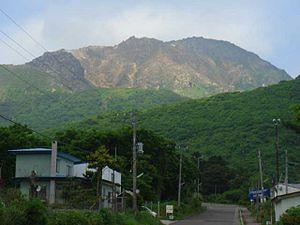
Le mont E est un stratovolcan actif de la péninsule de Kameda culminant à 618 m d'altitude à Hakodate en Hokkaidō au Japon. Le mont fait partie du parc naturel préfectoral d'Esan.